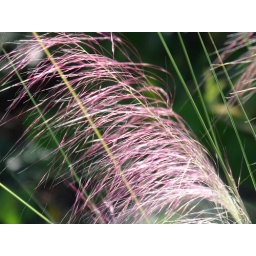
pink and green in the forest